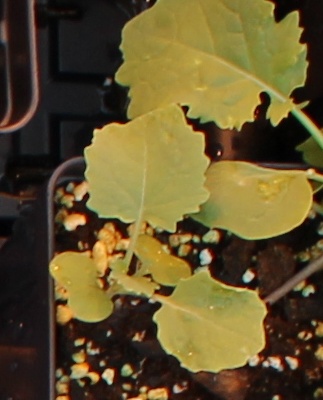
Label: Canola